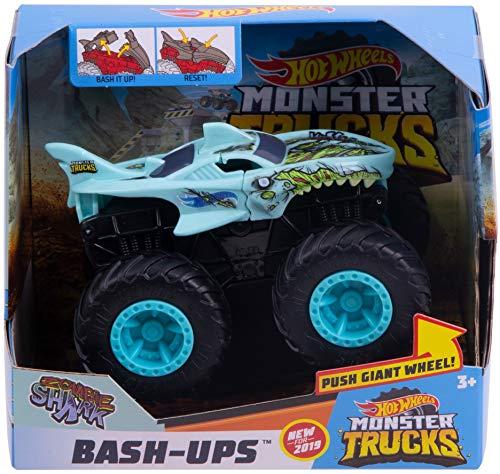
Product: Hot Wheels Monster Trucks 1: 43 Bash-Ups Vehicle [Styles May Vary]
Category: Toys & Games | Play Vehicles
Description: Outrageous assortment of 10 1: 43 scale Hot Wheels Monster trucks with giant wheels and break-apart features.
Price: $8.99
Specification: ProductDimensions:4x6x5inches|ItemWeight:8.5ounces|ShippingWeight:8.5ounces(Viewshippingratesandpolicies)|ASIN:B07GVTK9MD|Itemmodelnumber:GCF94|Manufacturerrecommendedage:36months-6years